James Madison Sr.

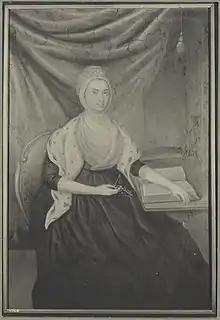
Eleanor Rose "Nelly" Conway

Madison married Eleanor Rose "Nelly" Conway (Port Conway, King George, Virginia), Virginia, January 9, 1731 – Montpelier, Orange County, Virginia, February 11, 1829), also of the planter class (her birthplace was named after her family). They had twelve children: